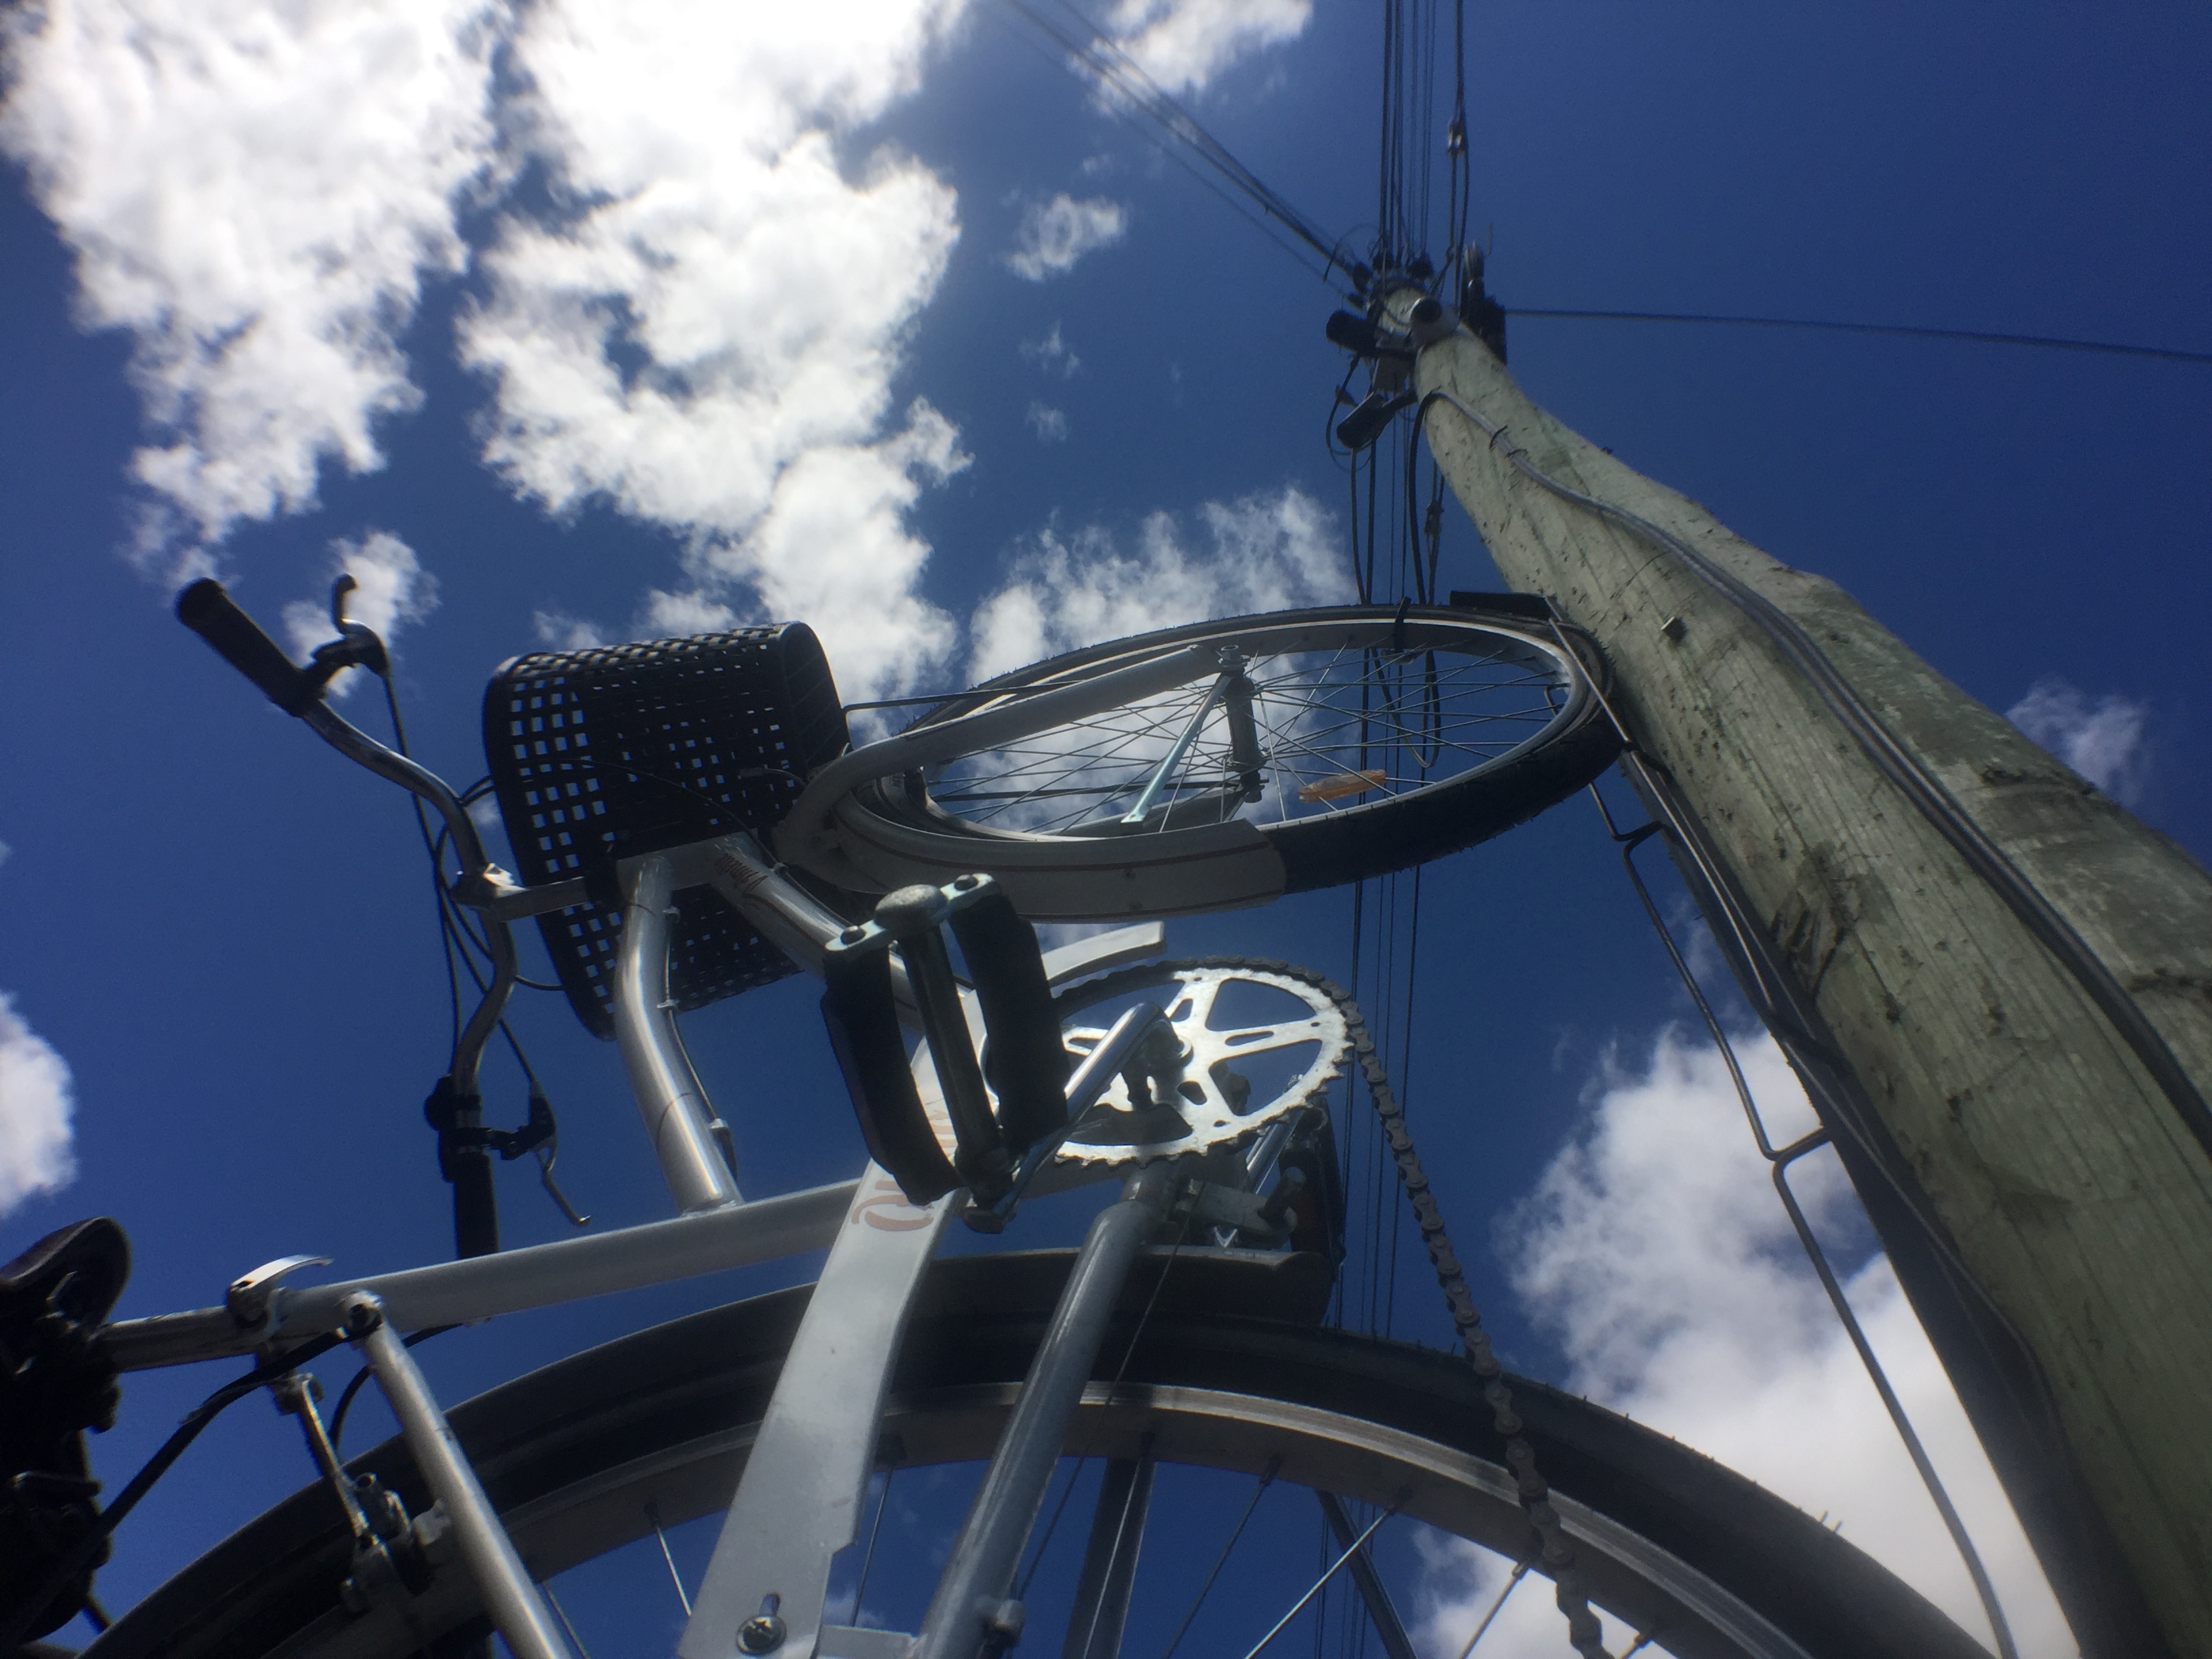
boat, vehicle, mast, watercraft, atmosphere of earth